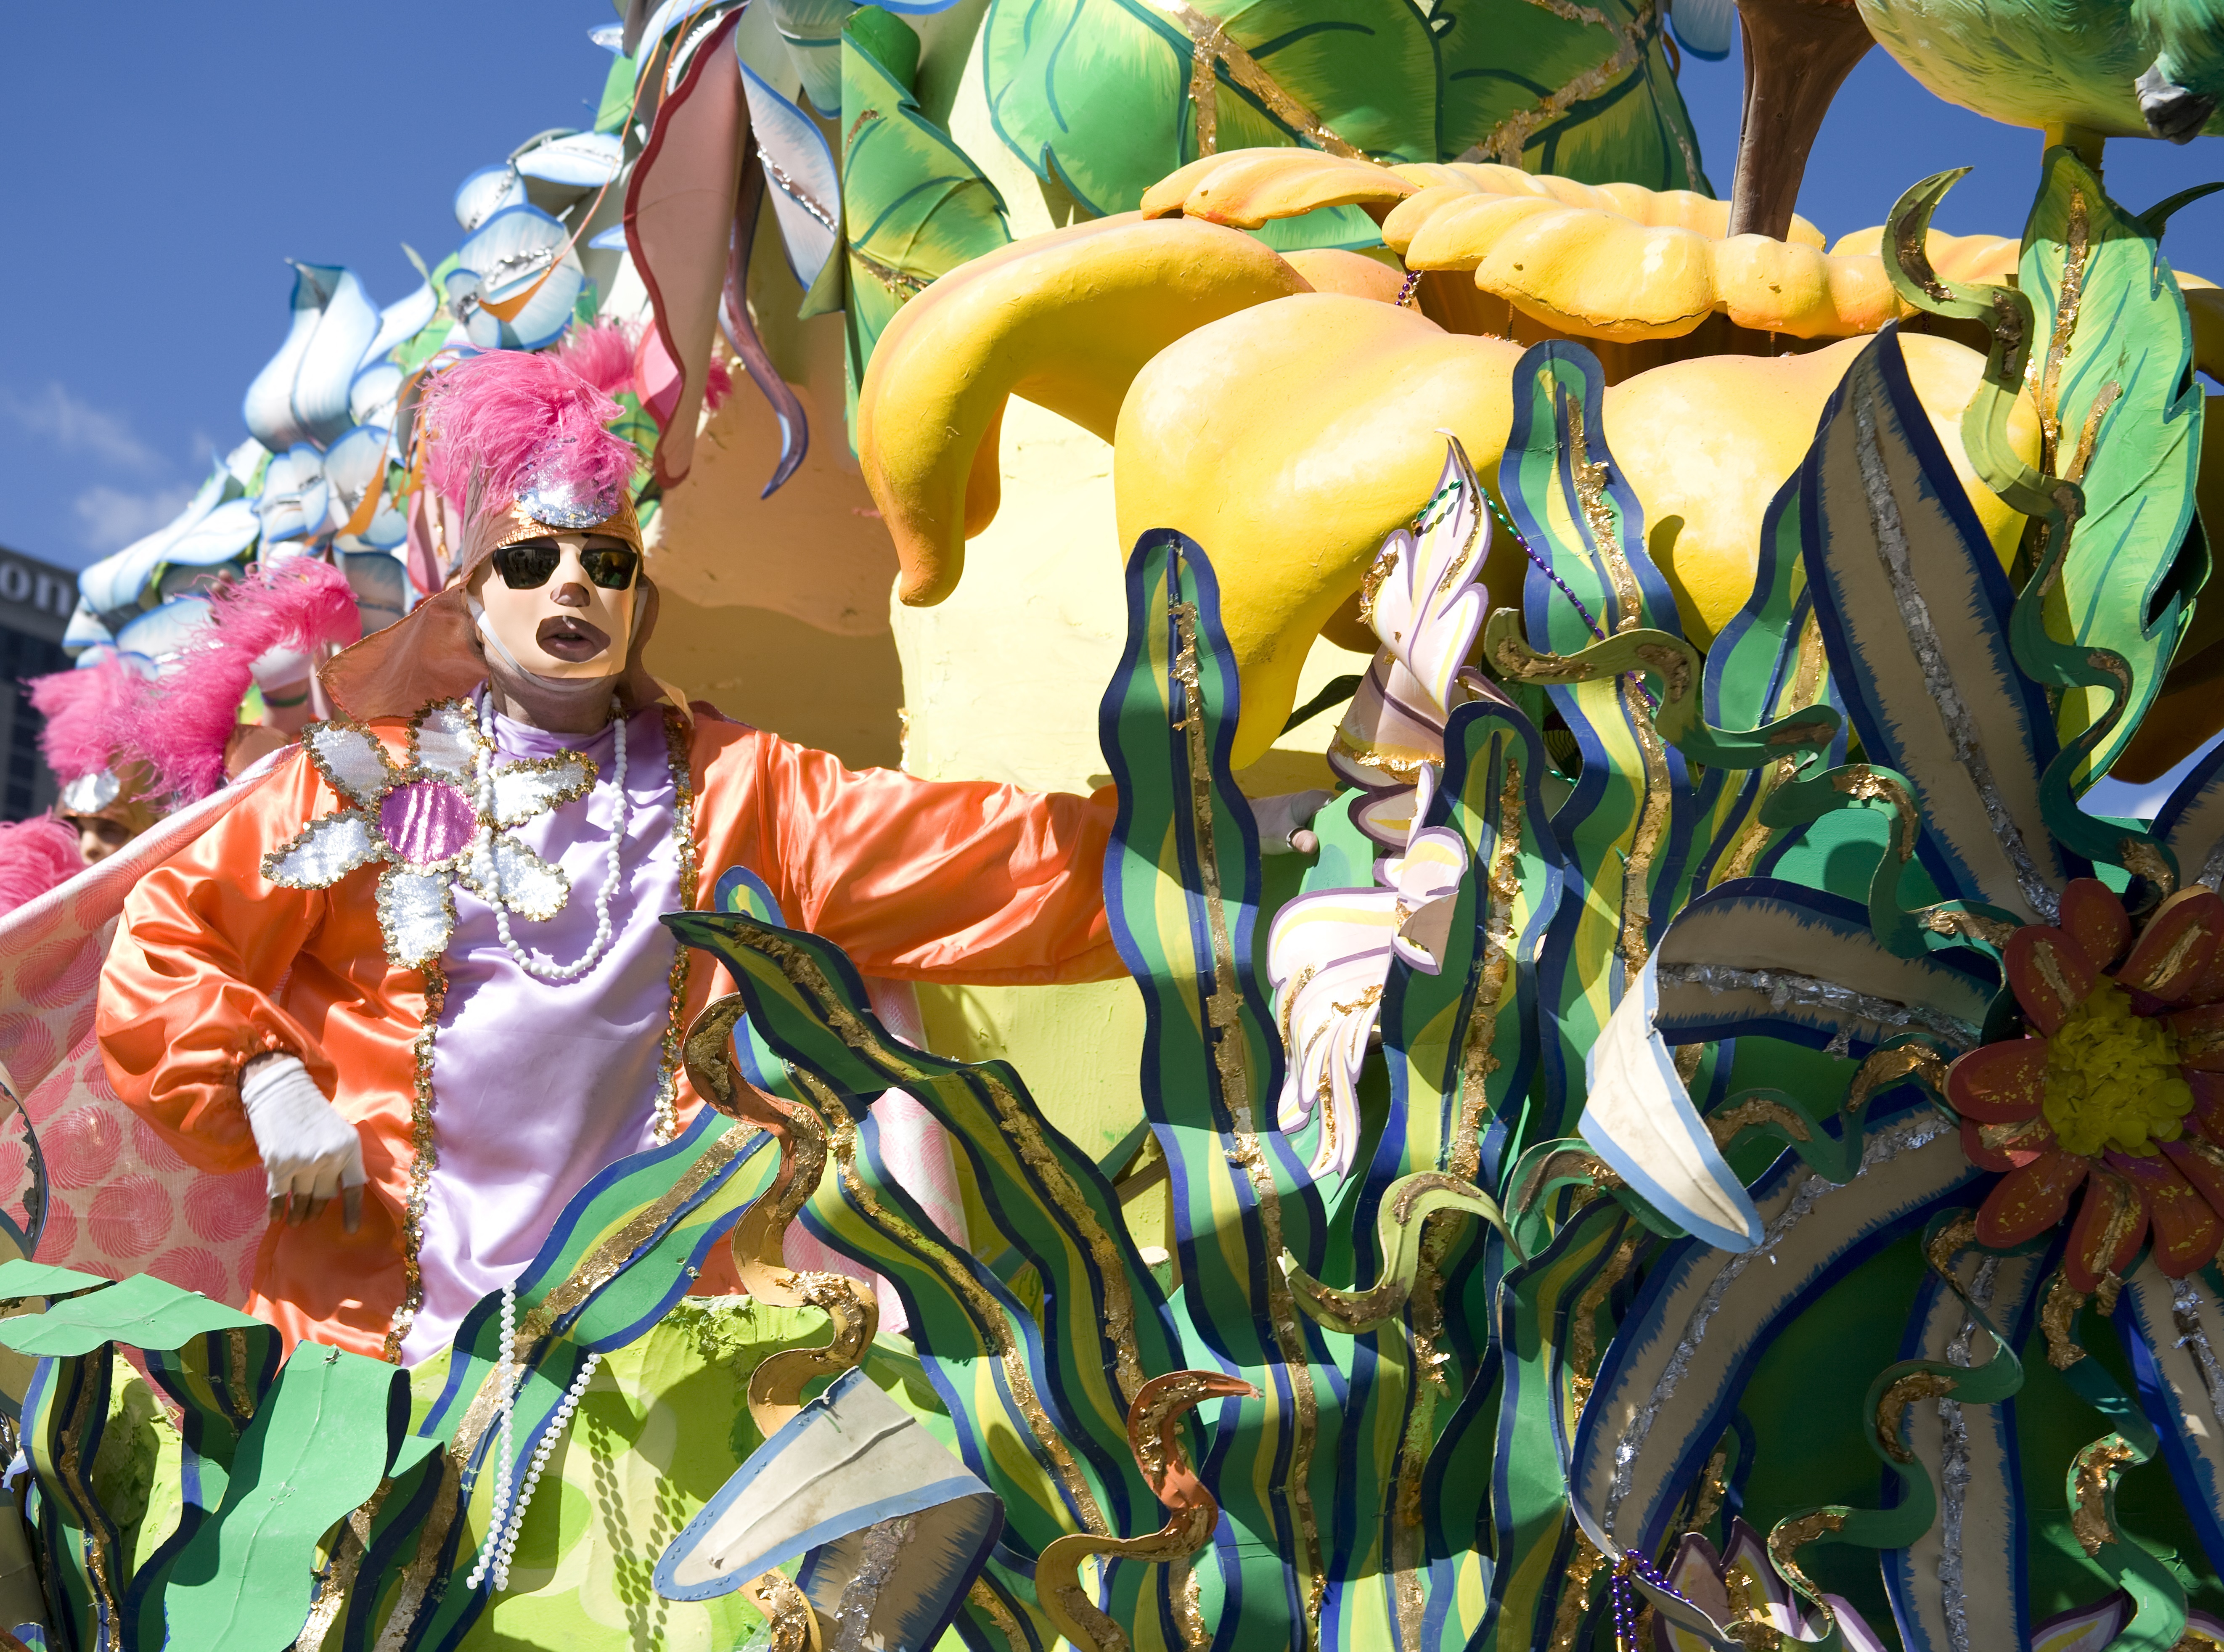
street, flower, celebration, jungle, carnival, colorful, parade, celebrate, festival, mask, tradition, costume, anime, new orleans, louisiana, mardi gras, fat tuesday